Majma-ul-Bahrain

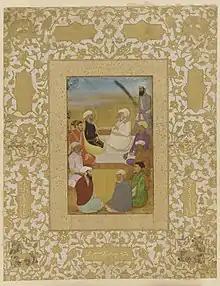
Shahzada Dara Shukoh seated with his spiritual master, Mian Mir, c. 1635.

During the 16th century, the "Maktab Khana" (translation bureau of Emperor Akbar, literally meaning "house of translation") heavily contributed to altering the Muslim perception of Hinduism by translating works such as the "Mahabharata" into the "Razmnāma" (Persian: رزم نامہ, lit. "Book of War"), the "Ramayana", and the "Yoga Vashishta" from ancient Sanskrit into Persian, as the Emperor Akbar sought to "form a basis for a united search for truth" and "enable the people to understand the true spirit of their religion". Akbar's efforts to cultivate "Ṣulḥ-i-Kul" (literally meaning "peace with all", "universal peace", or "absolute peace", as inspired by Sufi mystic principles) throughout his empire continued in-spirit with his descendent, Shahzada Dara Shukoh.